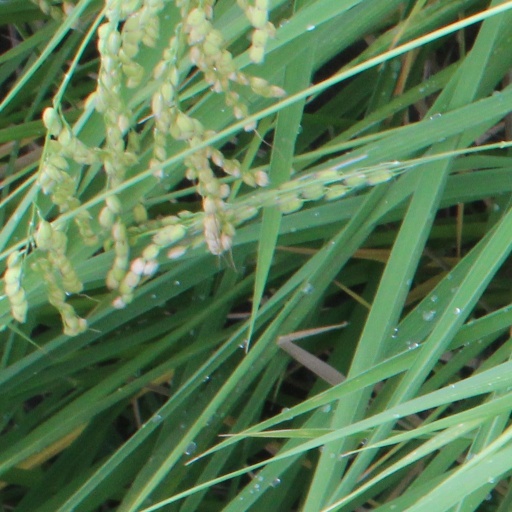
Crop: rice